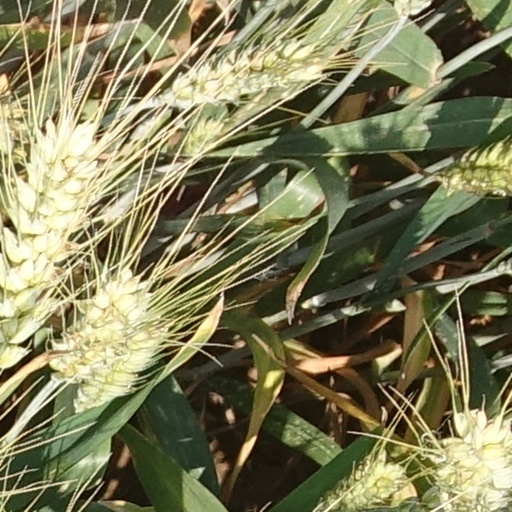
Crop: wheat